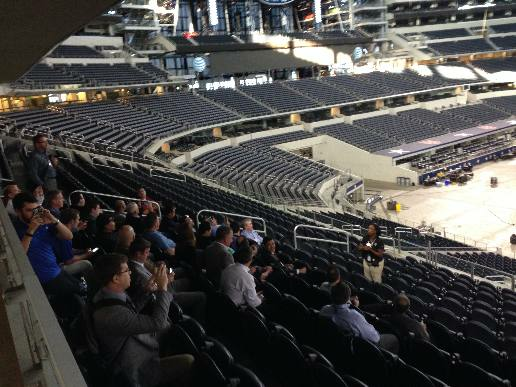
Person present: Yes